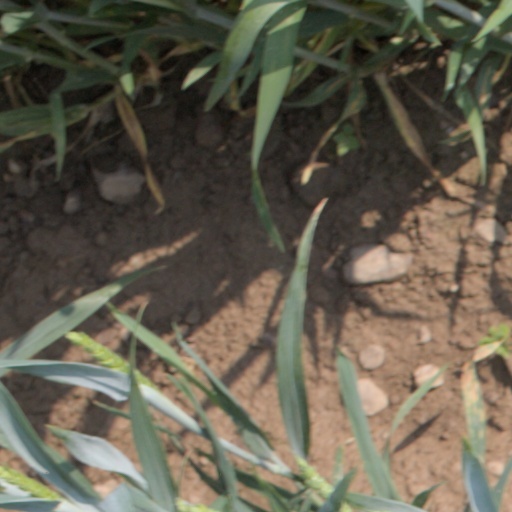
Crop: wheat